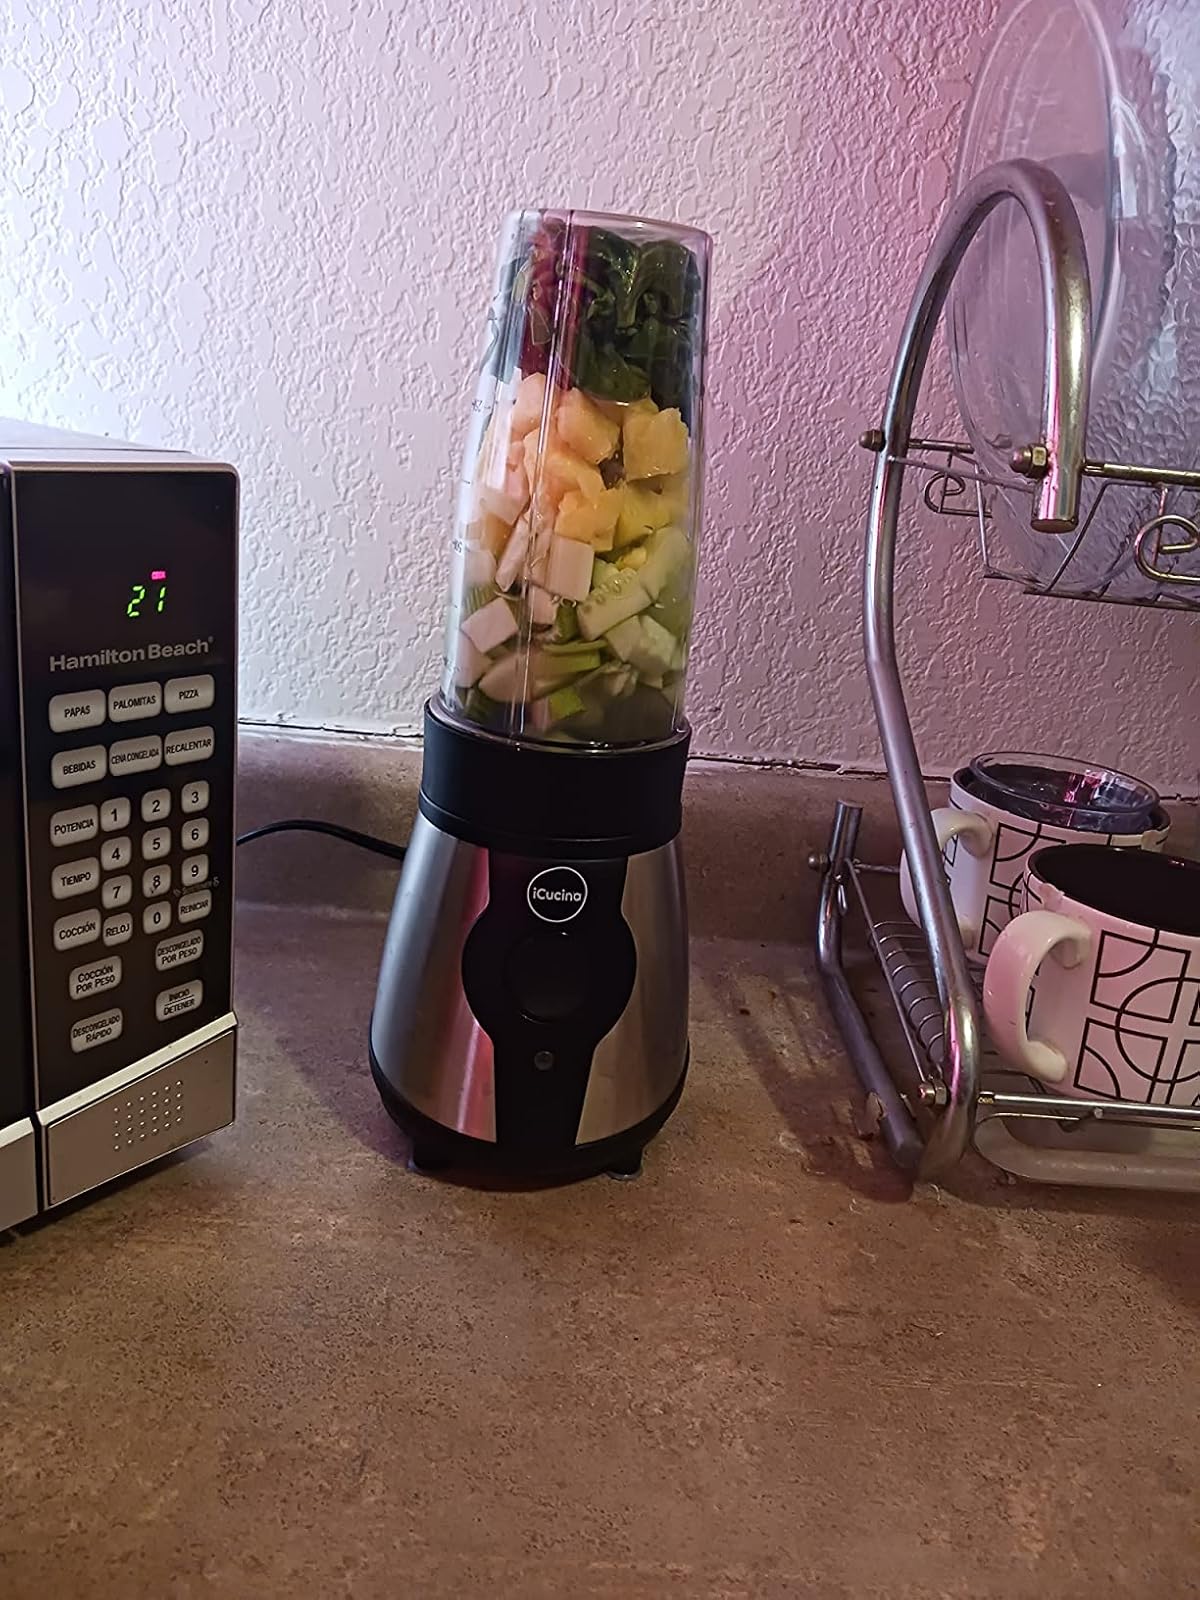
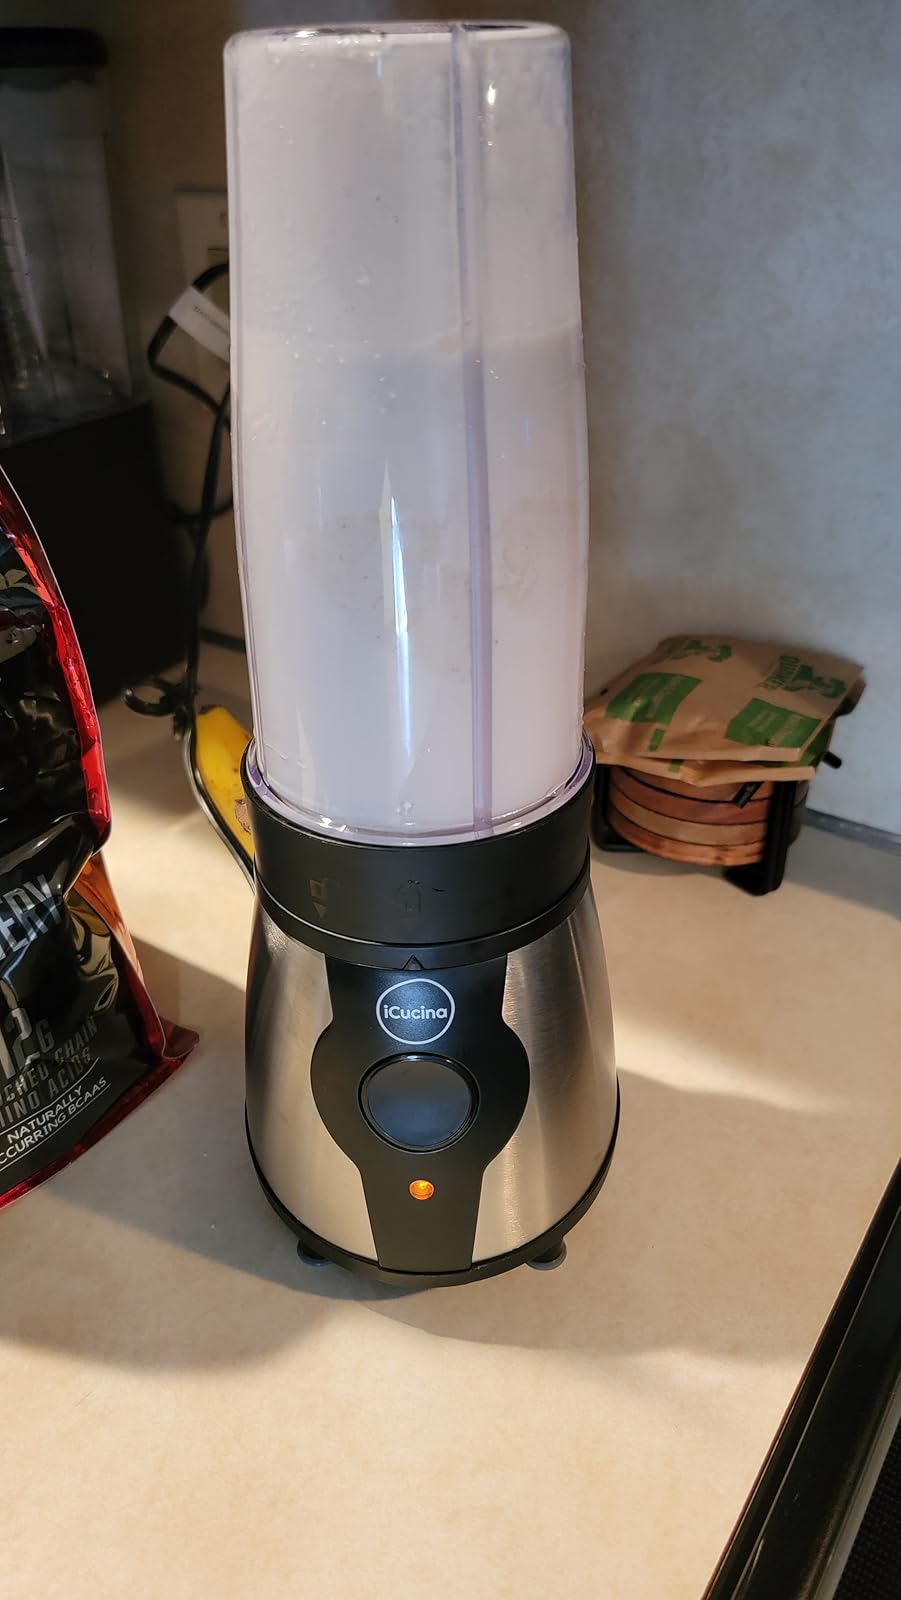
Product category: items_blender
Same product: yes